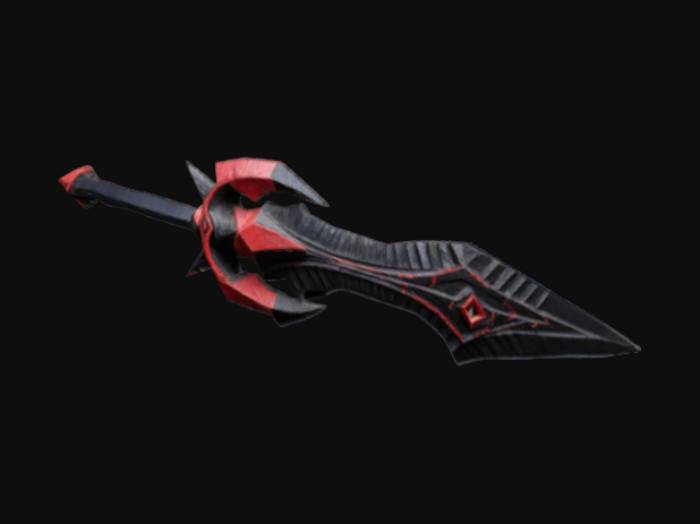
미적 점수 (1~10점): 7